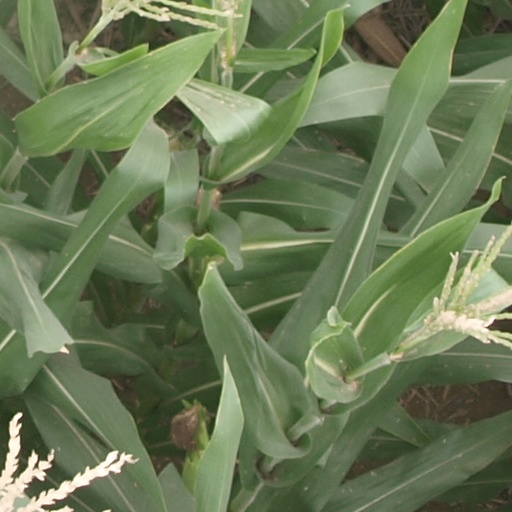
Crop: maize; corn